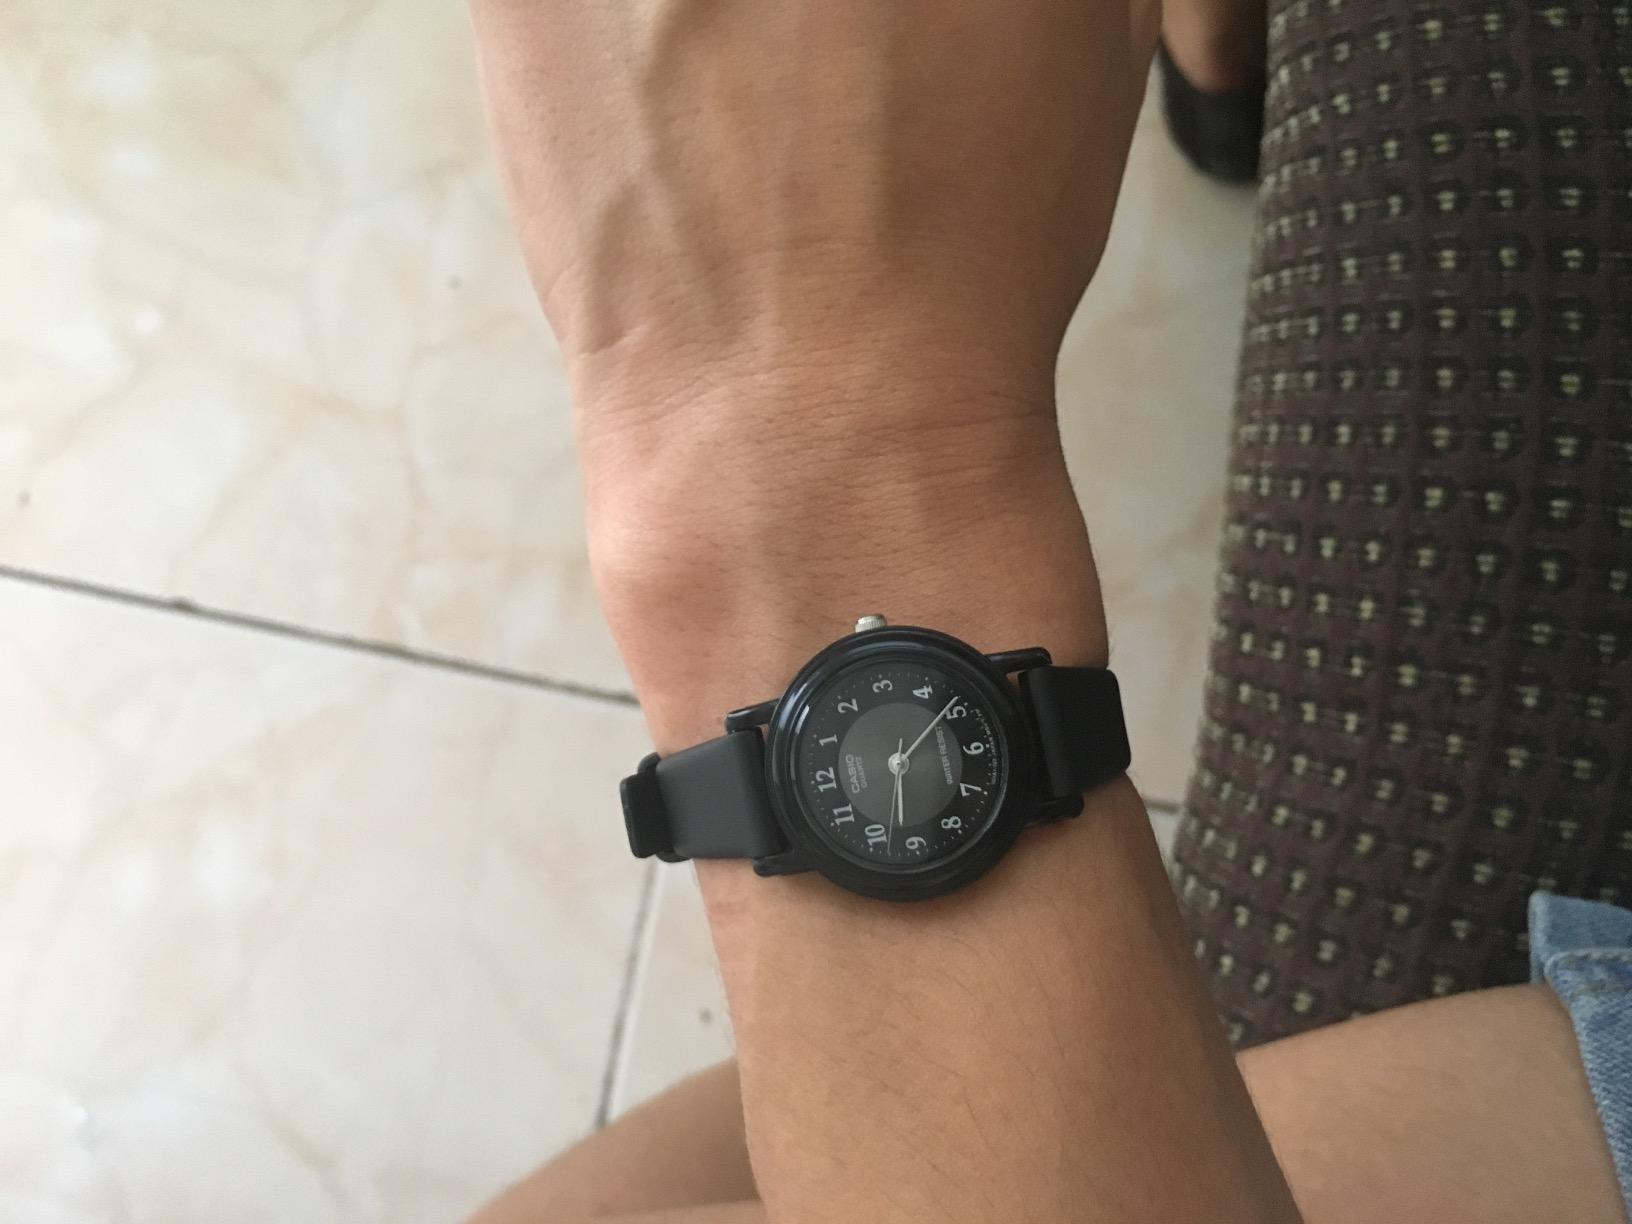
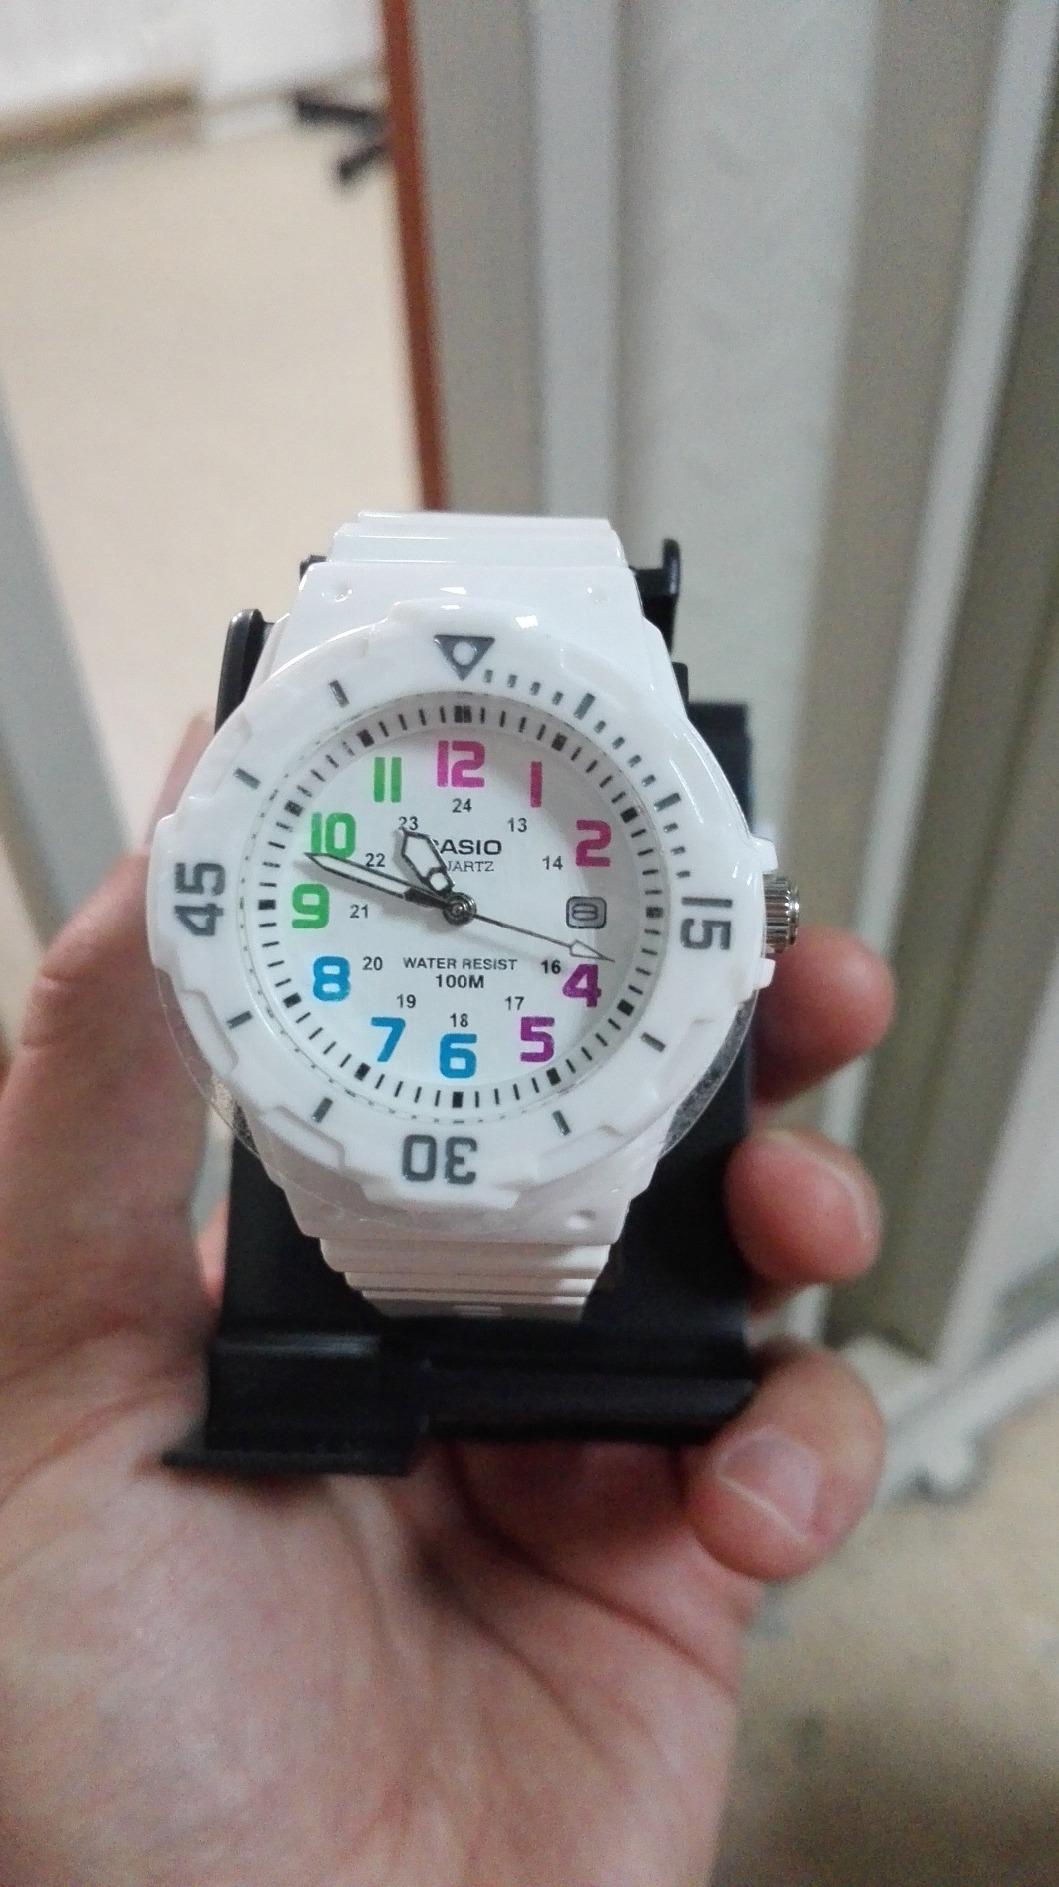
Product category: accessories_watch
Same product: no